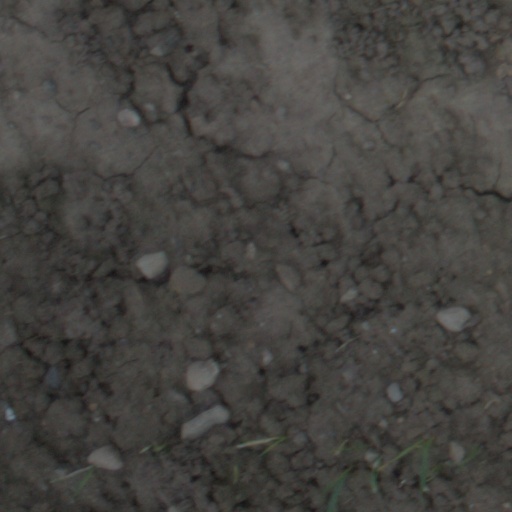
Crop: wheat